Cleopatra VI

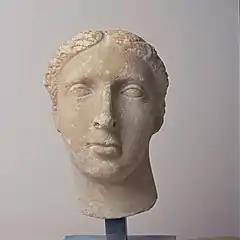
A likely sculpture of Cleopatra V Tryphaena, 1st century BC, from Lower Egypt, now in the Musée Saint-Raymond

Cleopatra VI Tryphaena or Cleopatra Tryphaena II (died c. 57 BC) was a queen of Ptolemaic Egypt who ruled alongside Berenice IV.